Lucie Caroline Hager

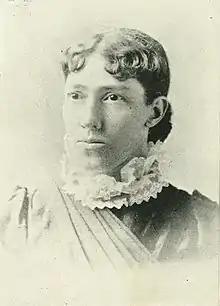
"A Woman of the Century"

Lucie Caroline Hager (Gilson; December 29, 1853 – 1903) was an American author of poetry and prose. She also taught in country schools and worked as a bookkeeper.